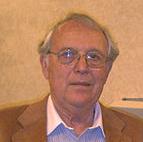
Age: 49